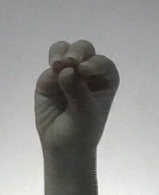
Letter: ha